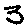
Label: 3